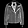
Label: Coat